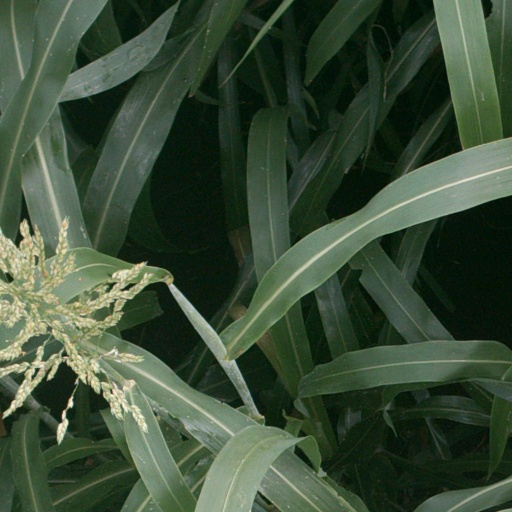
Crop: sorghum